Kyle Abbott (The Young and the Restless)

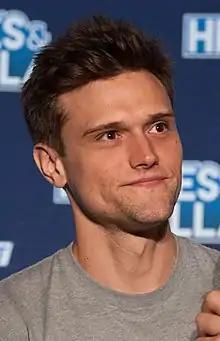
Hartley Sawyer was cast in the role in 2013 before being let go nine months after his debut.

The role was originally portrayed by two sets of twins, Connor and Garret Sullivan and Marissa and Madison Poer from 2001 to 2002, and twins Cooper and Oliver Guynes in 2002. Seth Stern portrayed the role in 2004. Following the character's return after a 6-year absence, the role was assumed by Garrett Ryan on February 25, 2010. He initially departed after two episodes, though returned as a recurring cast member eight months later on October 12, 2010. When asked at the 38th Daytime Emmy Awards if he was remaining with the series, Ryan replied: "Um, yes. I'm definitely sticking around on the show. I've been on a lot lately..." Ryan was last seen as Kyle on January 5, 2012.